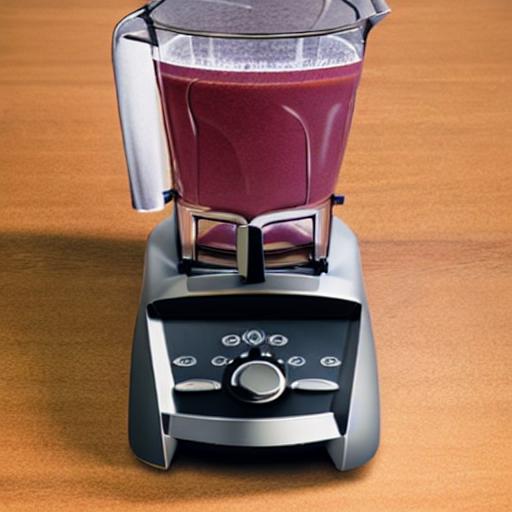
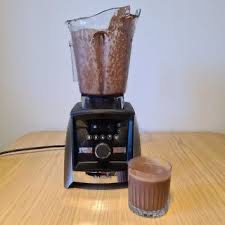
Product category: items_blender
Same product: no